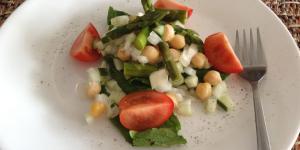
ensalada de garbanzos cocidos